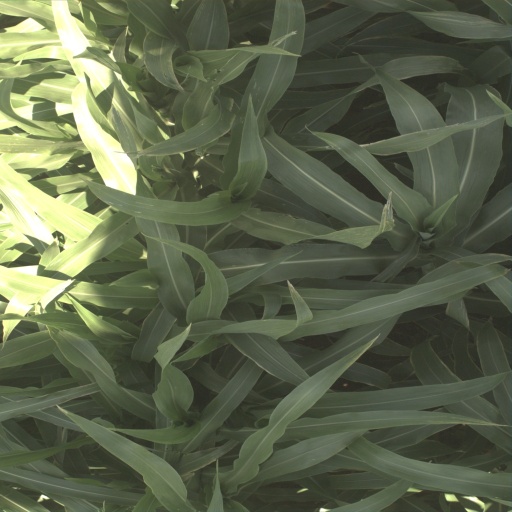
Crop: sorghum